Takht (music)

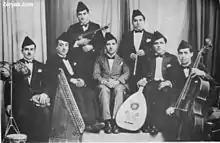

Takht (alternatively spelled Takhat) is the representative musical ensemble, the orchestra, of Middle Eastern music. In Egypt, Syria, Lebanon, Palestine, and Jordan, the ensemble consists of the "oud", the "qanun", the "kamanjah" (or now alternatively "violin"), the "ney", the "riq", and the "darabukkah" .